Saint-Benoist-sur-Vanne

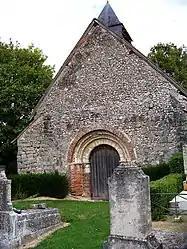
The Courmononcle chapel in Saint-Benoist-sur-Vanne

Saint-Benoist-sur-Vanne is a commune in the Aube department in north-central France.